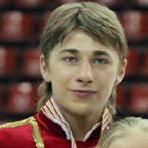
Age: 20